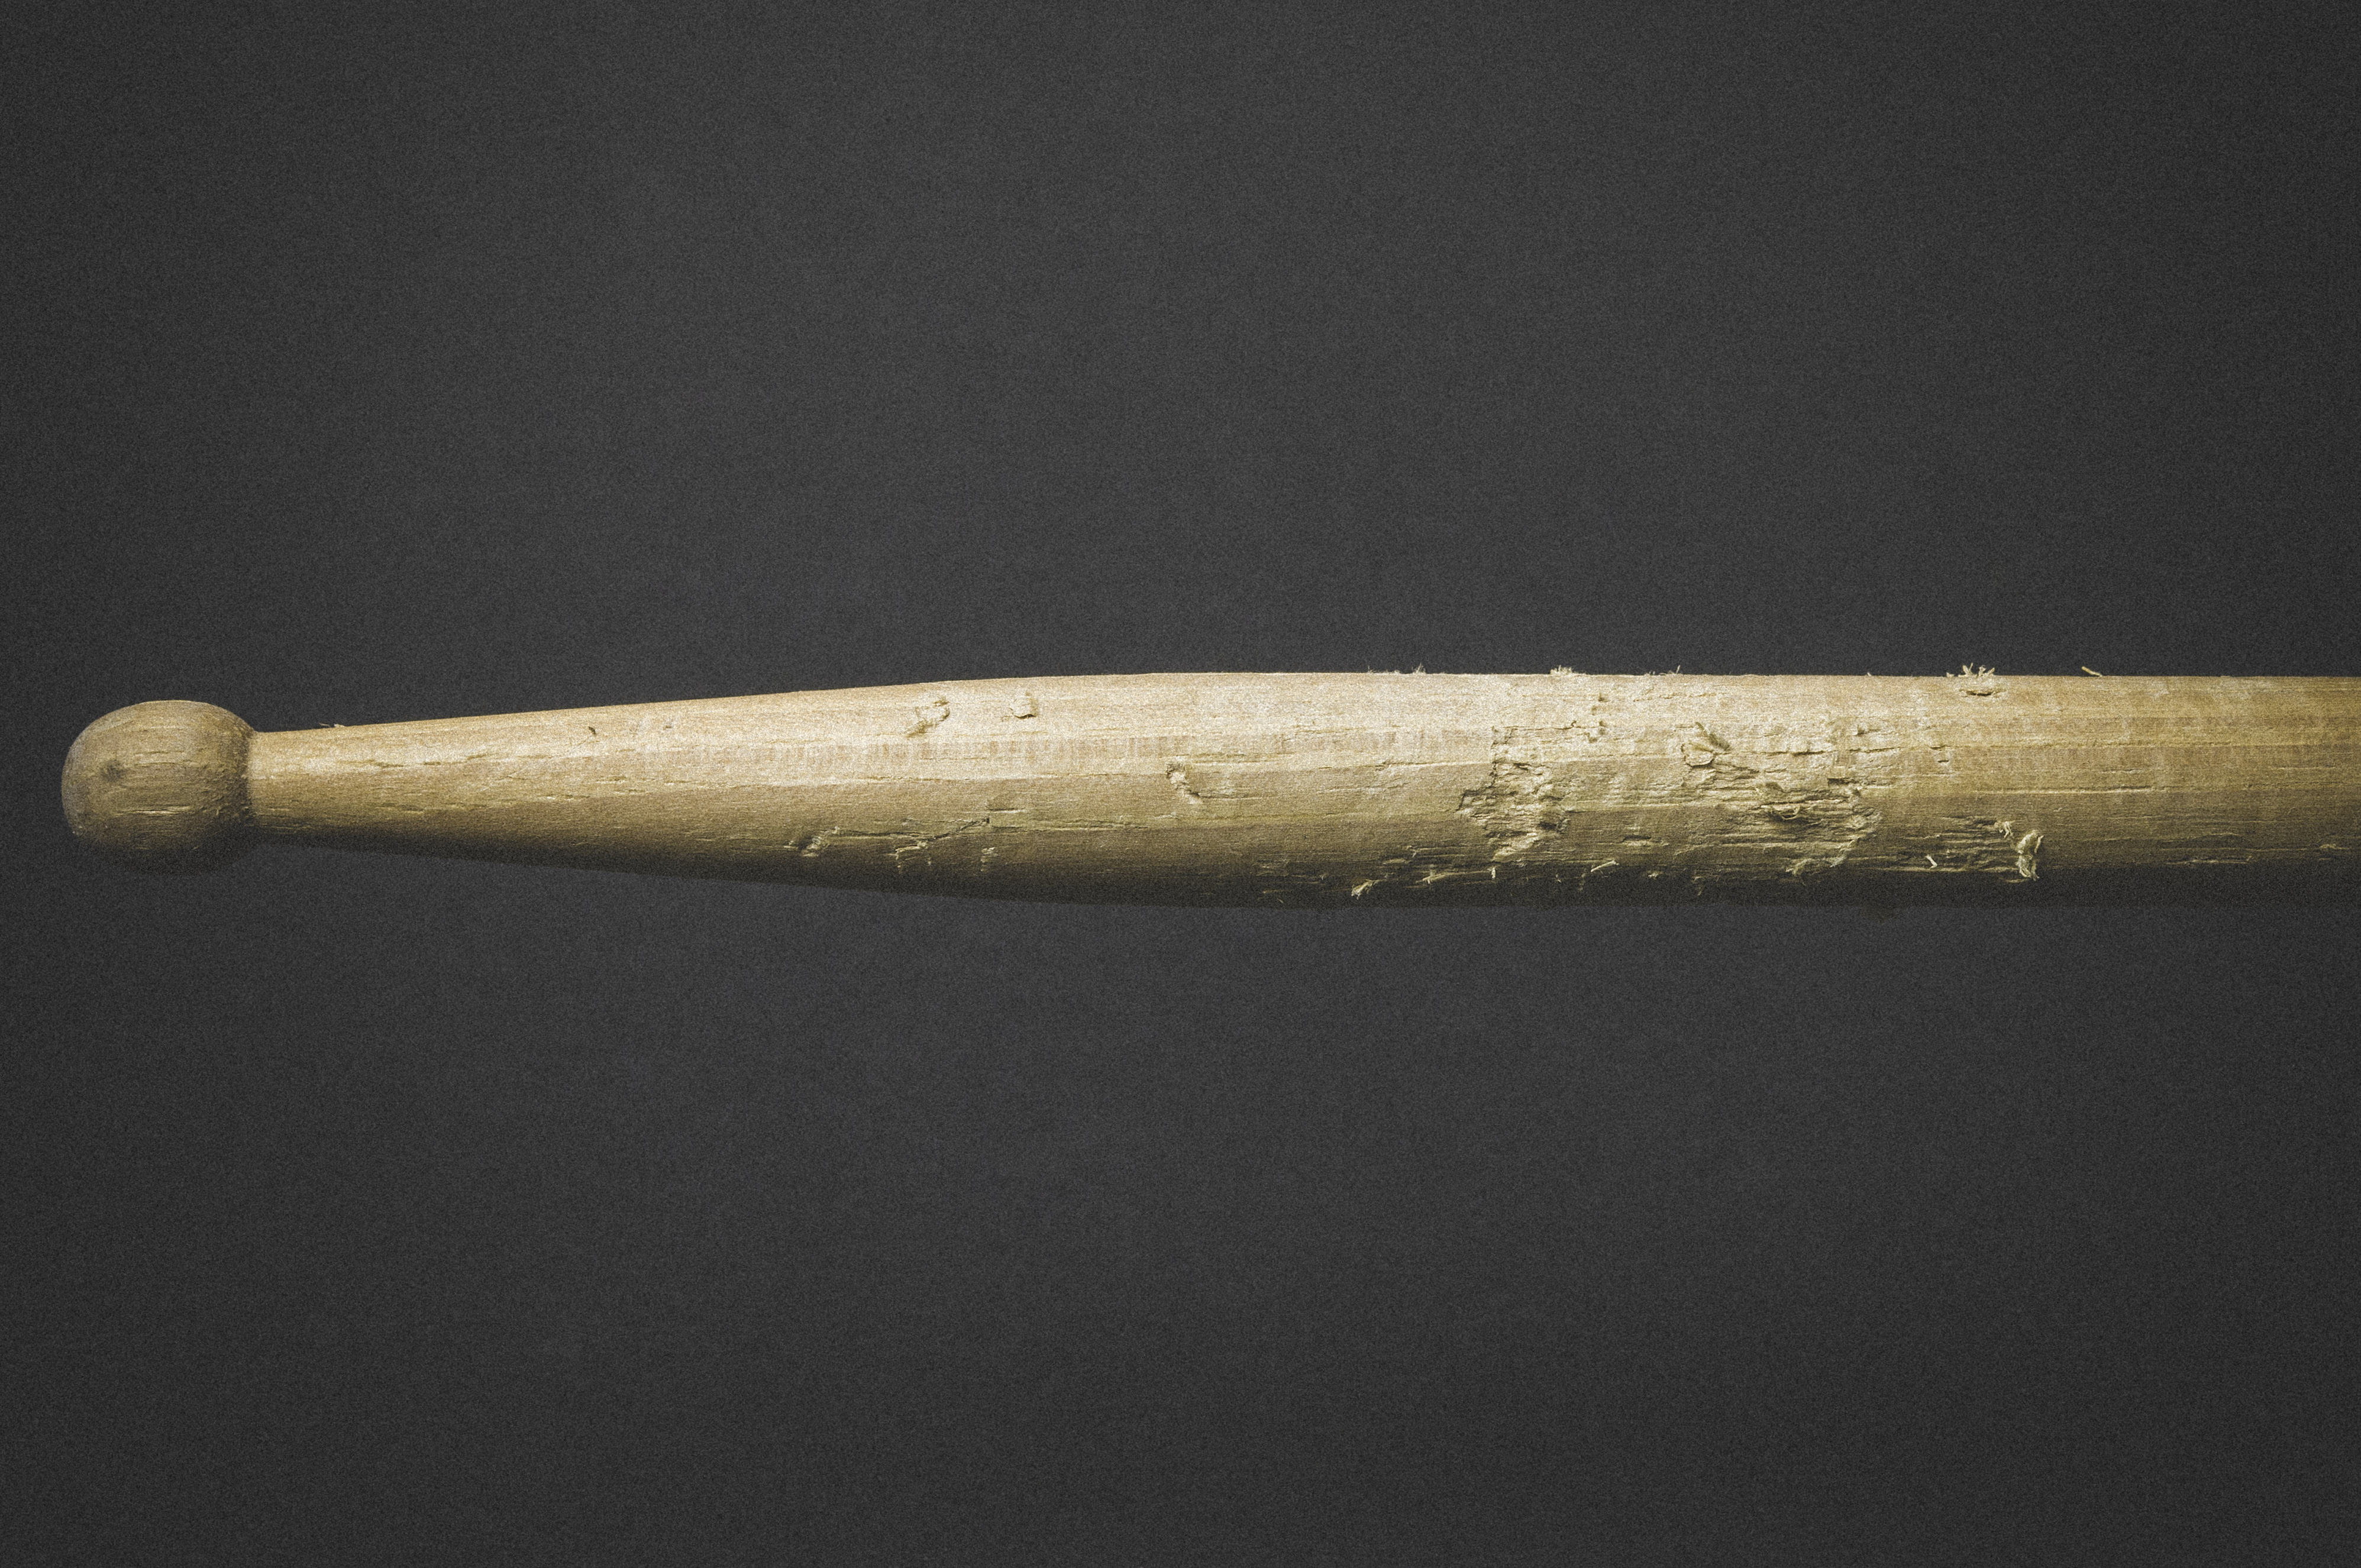
music, wood, play, weapon, drumstick, wooden, drums, gun barrel, cue stick, destroyd